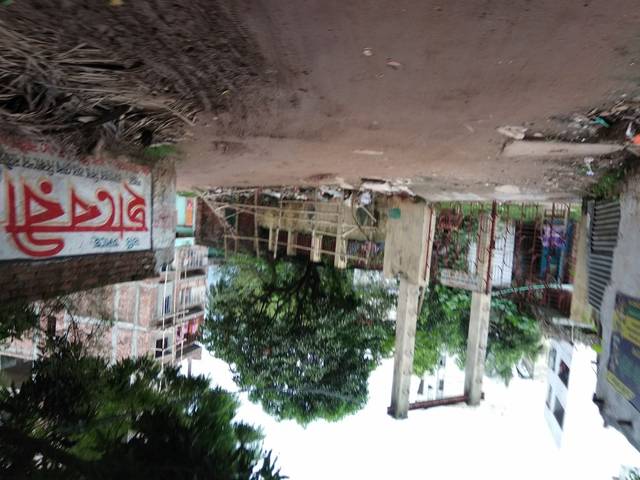
Region: Bangladesh
Coordinates: 23.815, 90.372